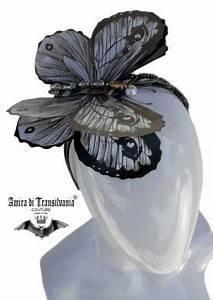
butterfly